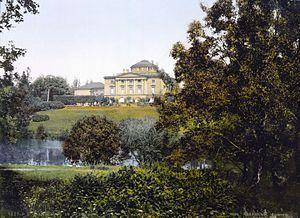
Vsevolod Ivanovich de Russie, prince de Russie, est né le 20 janvier 1914 à Saint-Pétersbourg, dans l'Empire russe, et décédé le 18 juin 1973 à Londres, au Royaume-Uni. Issu de la branche des princes Konstantinovitch, dont il est le dernier représentant, c'est un membre de la maison Romanov.
Olga Constantinovna de Russie, grande-duchesse de Russie puis, par son mariage, reine des Hellènes et princesse de Danemark, est née le 3 septembre 1851 au palais de Pavlovsk, à Saint-Pétersbourg, en Russie, et morte le 18 juin 1926 à Rome, en Italie. En tant qu'épouse du roi Georges Iᵉʳ de Grèce, elle est reine des Hellènes de 1867 à 1913 avant d'être régente de Grèce du 18 novembre au 11 décembre 1920.